Kellett Bay

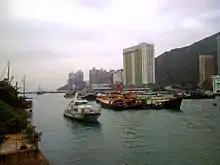
Kellett Bay viewed from Ap Lei Chau

Kellett Bay, or Kai Lung Wan is a bay on southwestern Hong Kong Island in Hong Kong, to the southeast of Waterfall Bay.